History of Avignon

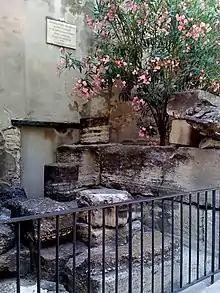
Remains of the Roman forum of Avignon, currently the "Place de l'Horloge"

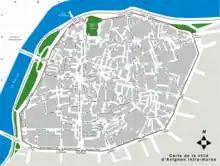
The historical town centre bounded by its walls

The name of the city dates back to around the 6th century BC. The first citation of Avignon ("Aouen(n)ion") was made by Artemidorus of Ephesus. Although his book, "The Journey", is lost it is known from the abstract by Marcian of Heraclea and "The Ethnics", a dictionary of names of cities by Stephanus of Byzantium based on that book. He said: "The City of Massalia (Marseille), near the Rhone, the ethnic name (name from the inhabitants) is Avenionsios (Avenionensis) according to the local name (in Latin) and Auenionitès according to the Greek expression". This name has two interpretations: "city of violent wind" or, more likely, "lord of the river". The Celtic tribes named it "Auoention" around the beginning of the Christian Era. Other sources trace its origin to the Gallic "mignon" ("marshes") and the Celtic definitive article.